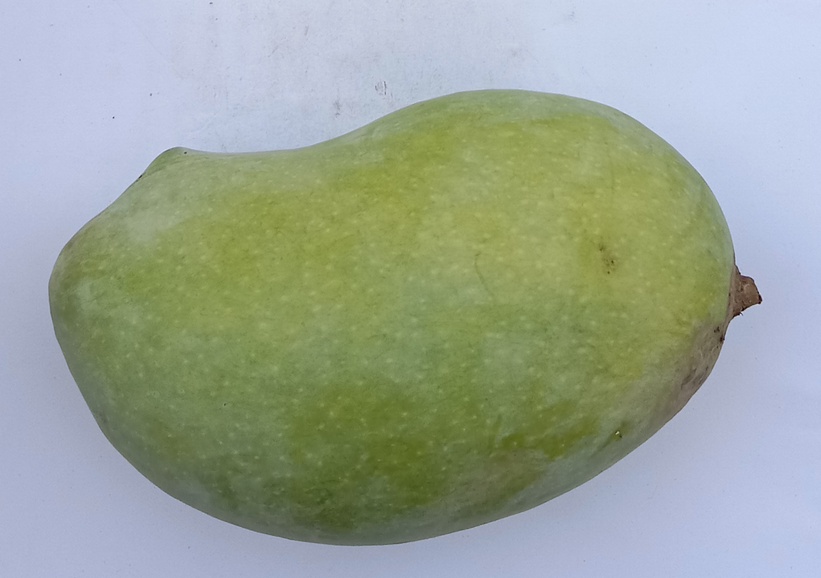
Mango variety: Chaunsa (White)